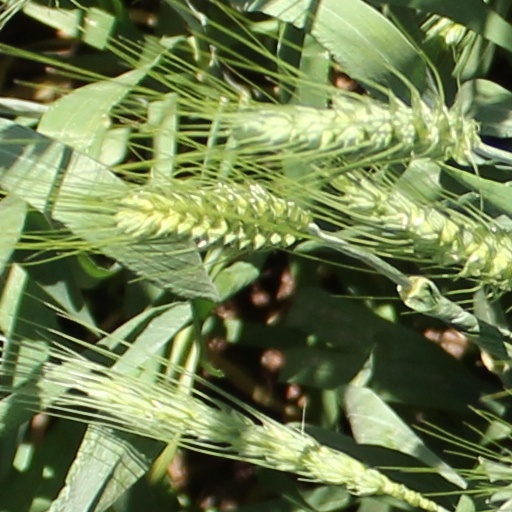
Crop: wheat